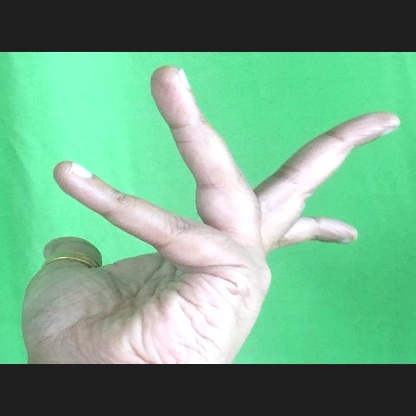
Mudra: Alapadmam